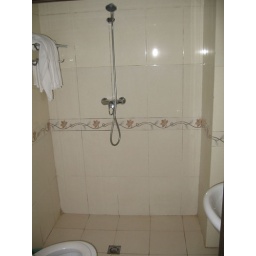
Beijing - Inner Mongolia Hotel - bathroom - note shower, toilet, and sink in same space